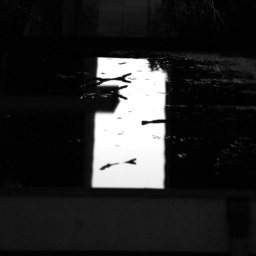
De lucht die reflecteert in het water op het dak van het schuurtje in zwart/wit